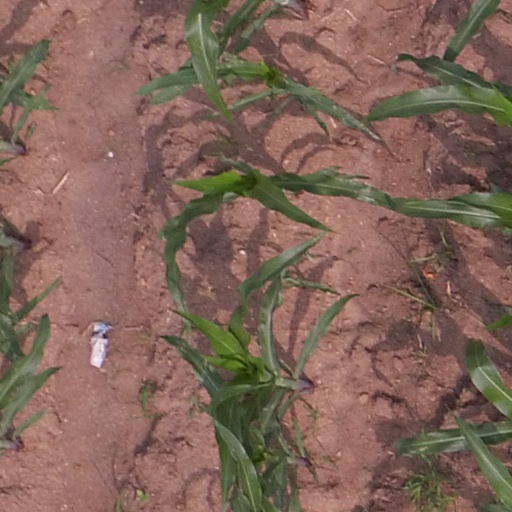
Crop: maize; corn